Activity theory

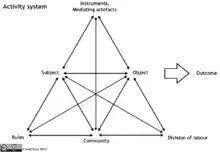
Activity system diagram

The goal of activity theory is understanding the mental capabilities of a single individual. However, it rejects the "isolated" individuals as insufficient unit of analysis, analyzing the cultural and technical aspects of human actions.